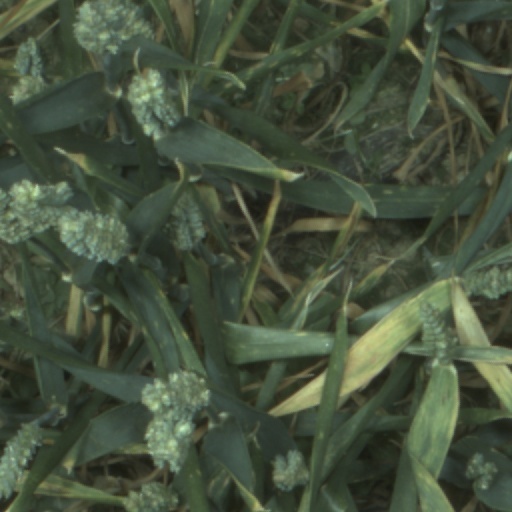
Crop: wheat